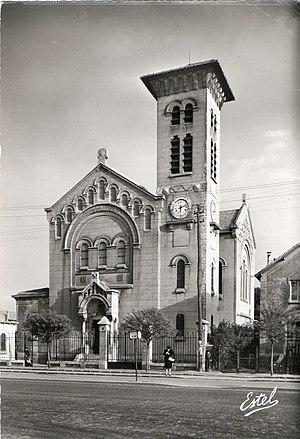
Église Notre-Dame-de-Lourdes des Pavillons-sous-Bois
L'église Notre-Dame-de-Lourdes située avenue Aristide-Briand aux Pavillons-sous-Bois dans le département de la Seine-Saint-Denis en région Île-de-France est une église affectée au culte catholique.